Fargo-Moorhead Toll Bridge

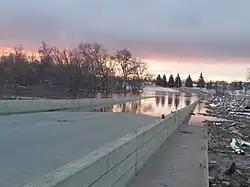
The Fargo-Moorhead Toll Bridge during the crest of the 2023 spring flooding. The water level was at 29.5', just below the threshold for a major flood as defined by the National Weather Service.

Due to the frequent flooding of the Red river, the bridge is frequently flooded. The bridge is closed when the water level reaches 28', which occurred most recently in spring of 2023.